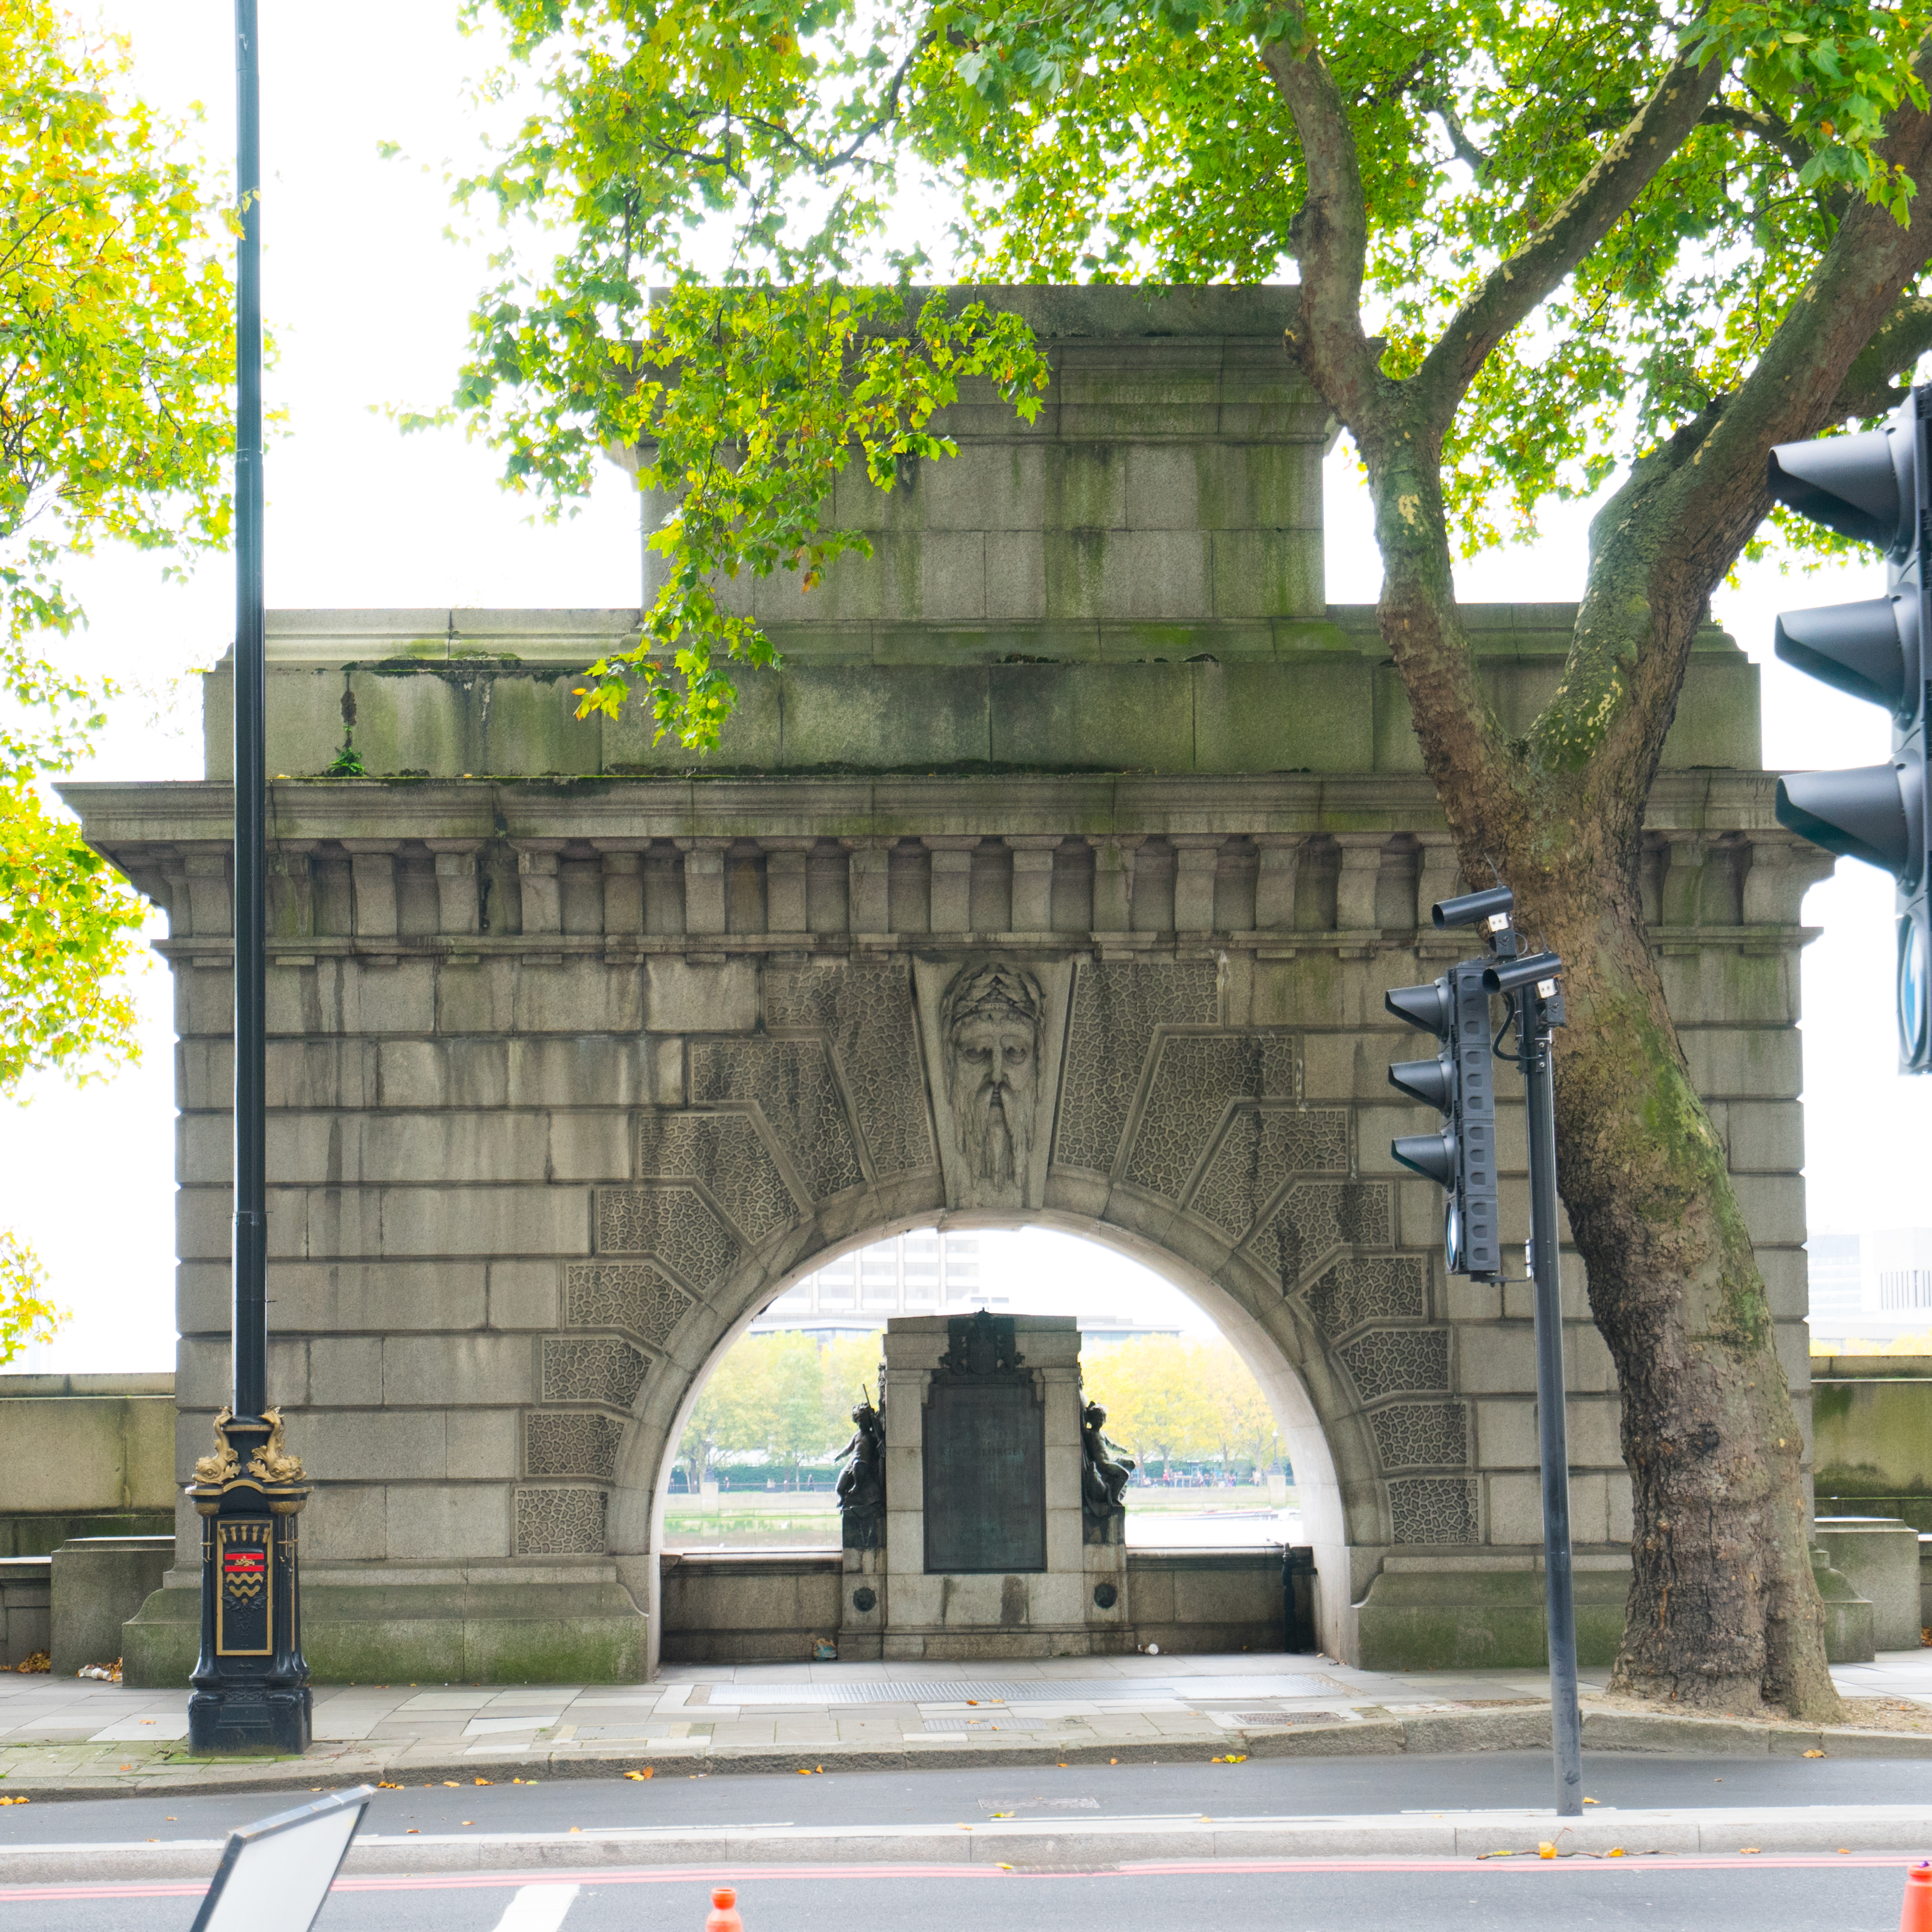
temple, building, landmark, infrastructure, architecture, tree, arch, road, fixed link, facade, lane